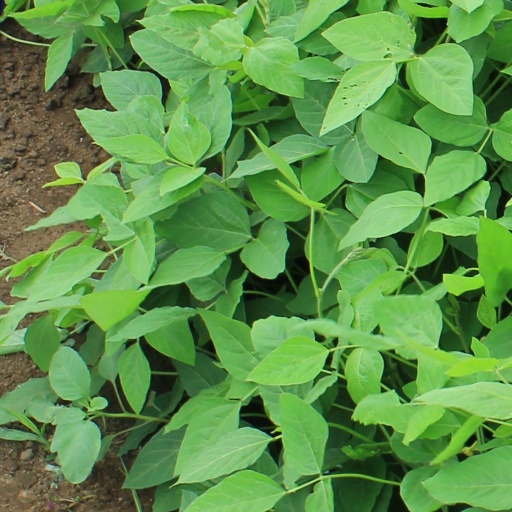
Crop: soybean